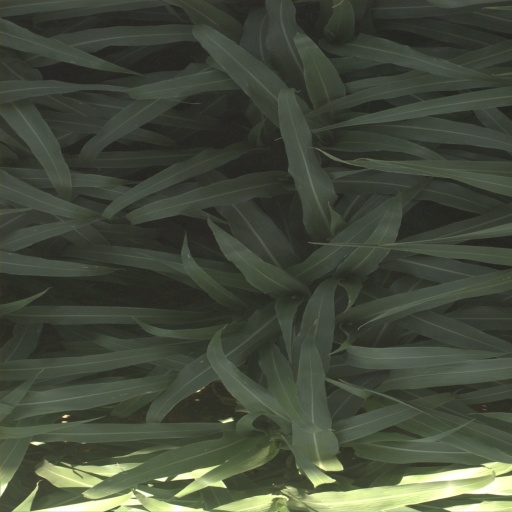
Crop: sorghum